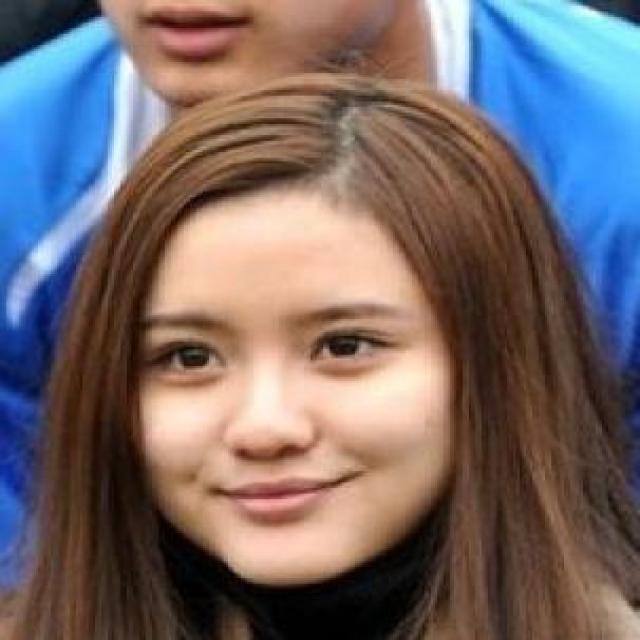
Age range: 21-44